Napier County

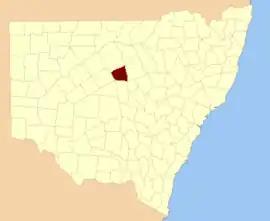
Location in New South Wales

Napier County is one of the 141 cadastral divisions of New South Wales.